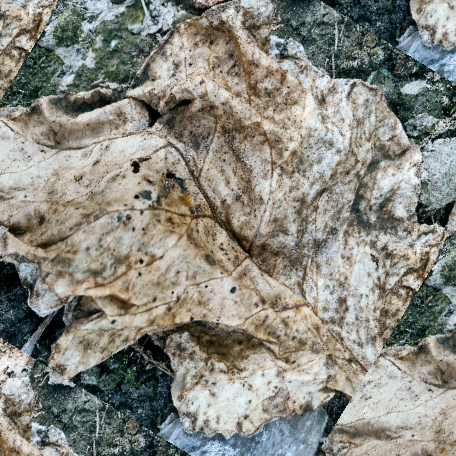
Label: Downy Mildew